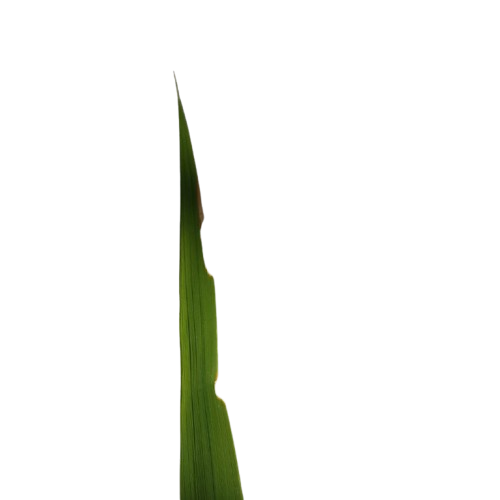
Label: Insect